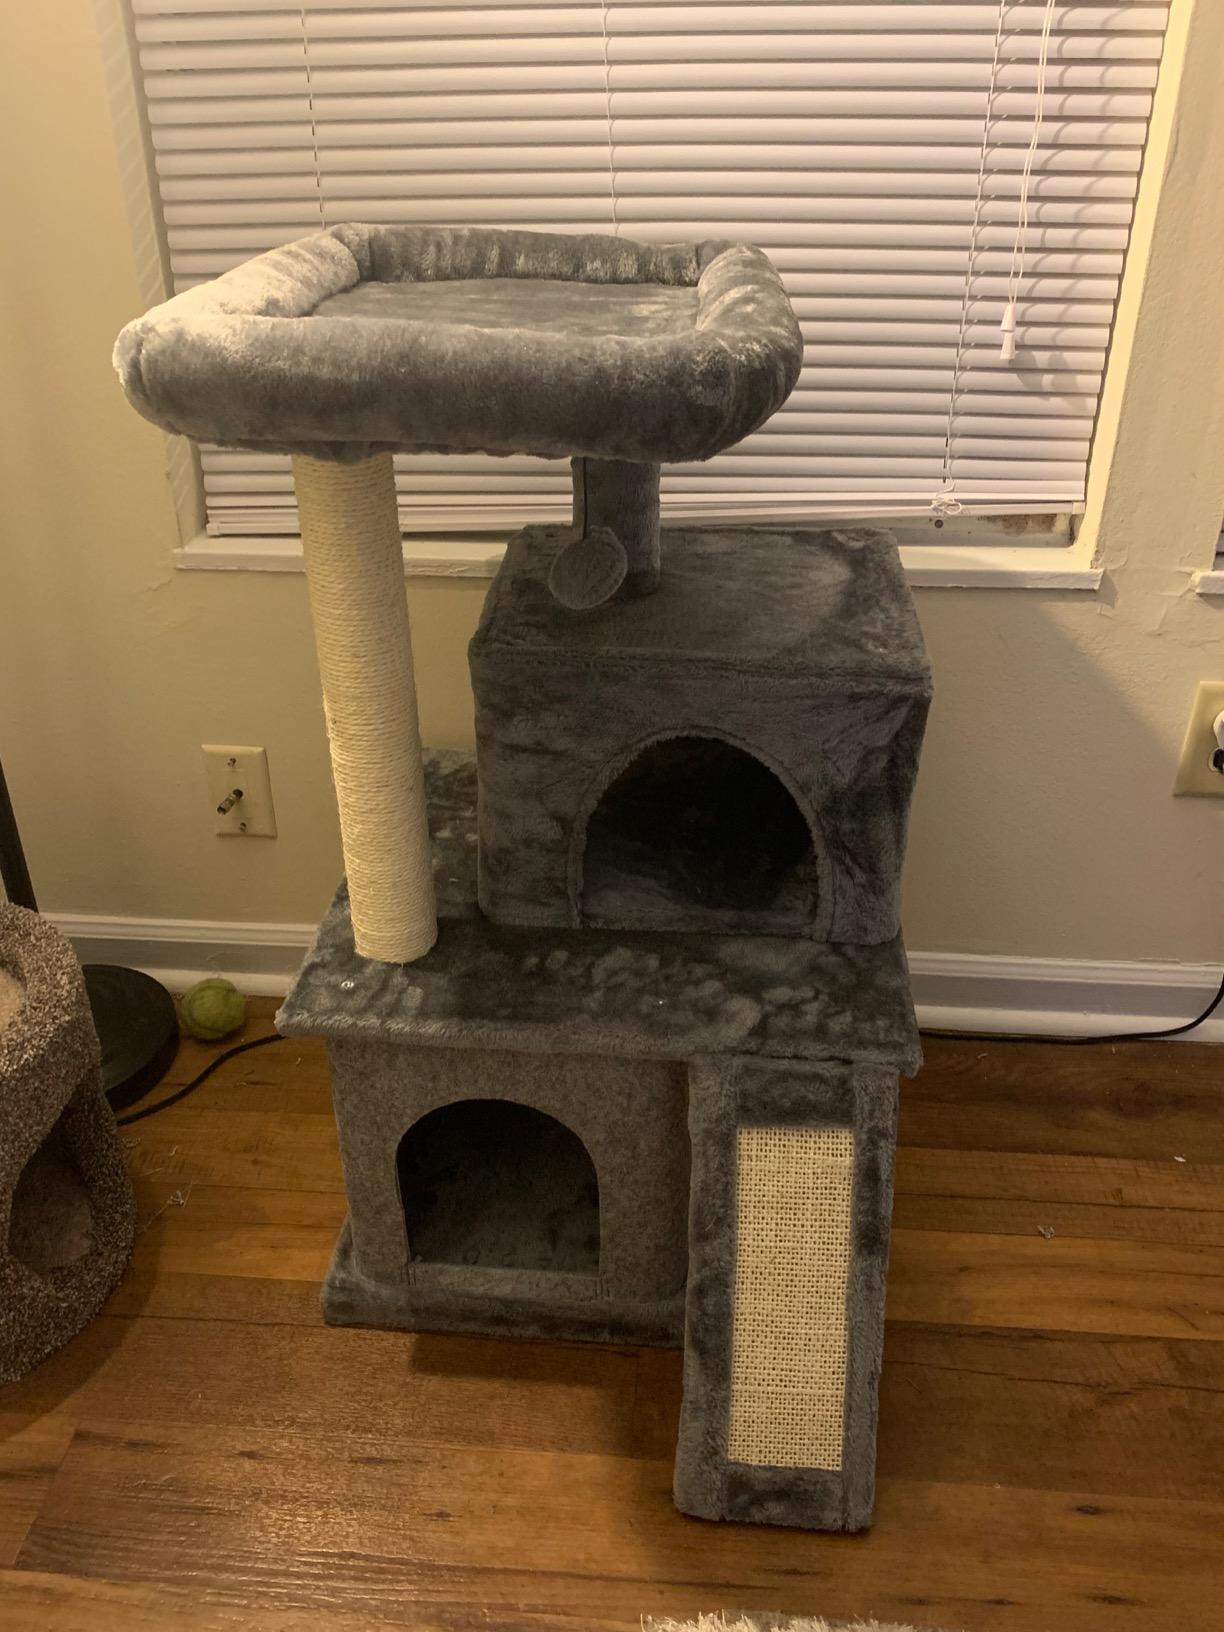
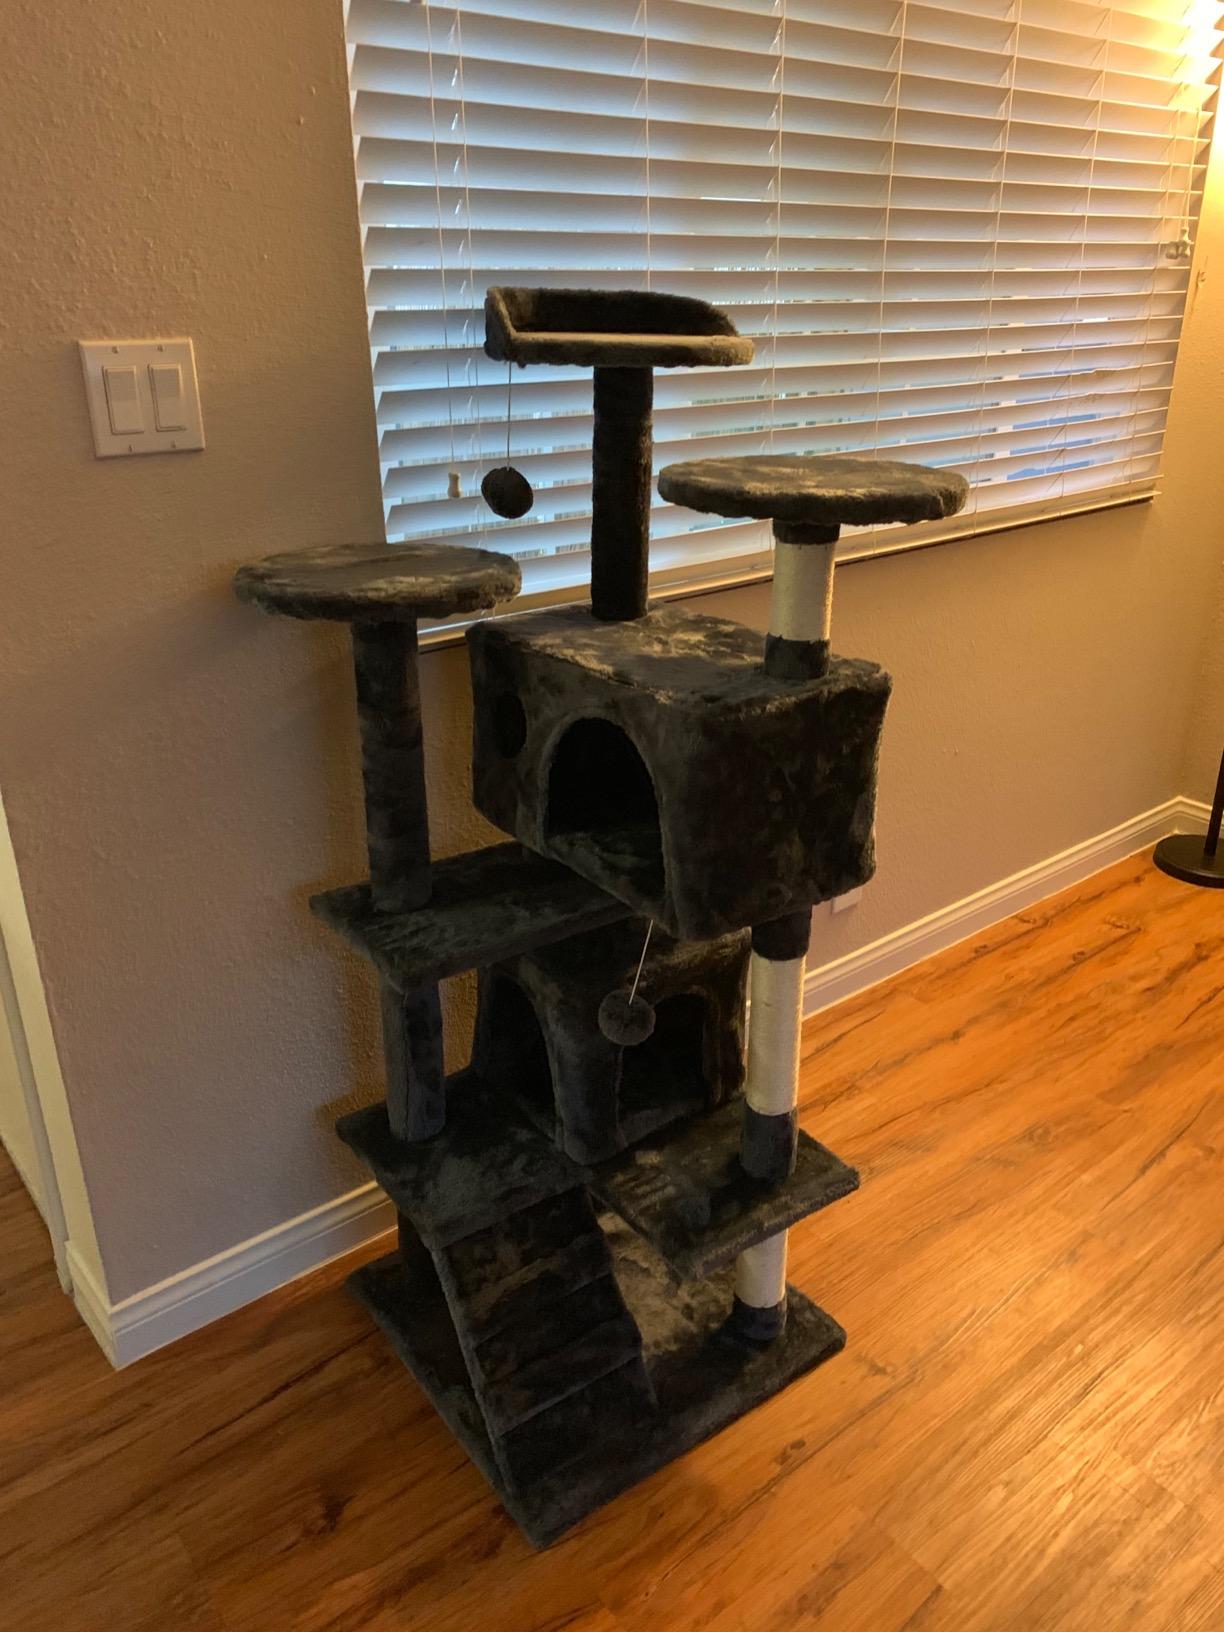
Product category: items_cat tree
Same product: no